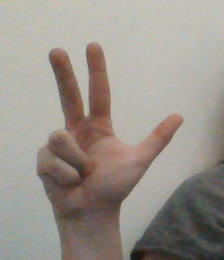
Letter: al